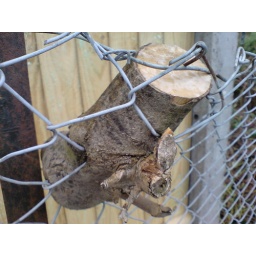
fence in a tree